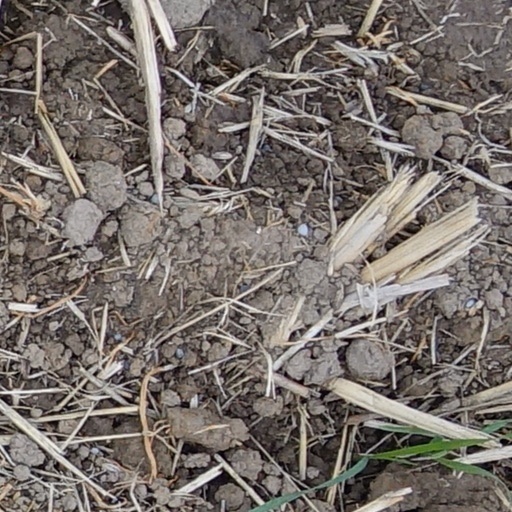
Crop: wheat